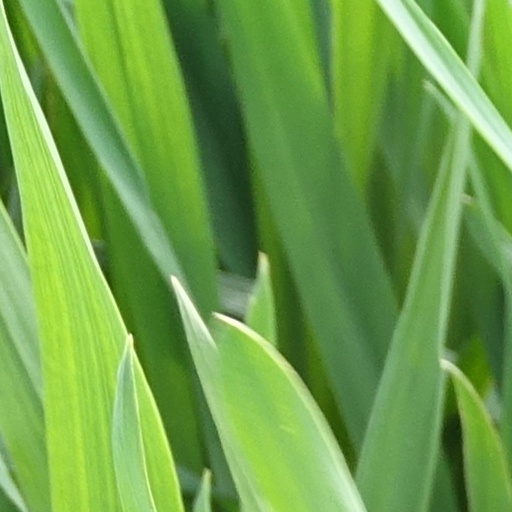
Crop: wheat